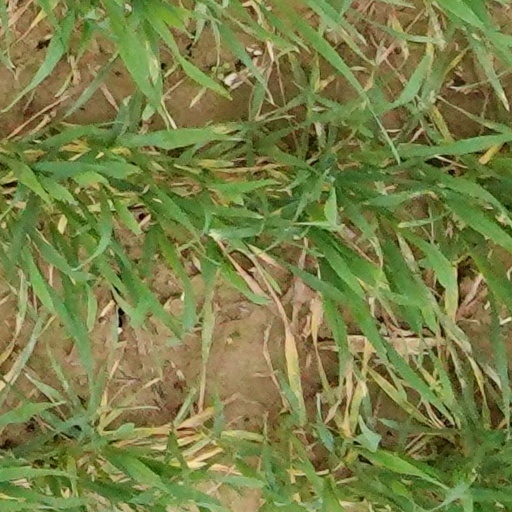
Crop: wheat